Cardinal Stadium (1956)

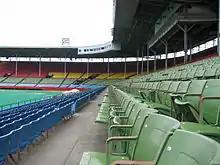
Grandstand and seats in 2008

Local proposals included the demolition of Cardinal Stadium in order to build a new arena, as part of a long term push to build a new indoor-facility to replace the aging Freedom Hall, which is also at the Exposition Center. This became moot with the 2010 opening of the downtown KFC Yum! Center and continued use of Freedom Hall as a venue for concerts and smaller sporting events. More recent plans from the Kentucky State Fair Board sought to demolish this facility to build an outdoor amphitheater with permanent seating for 12,000. On April 26, 2013, the Kentucky State Fair Board stated that the seating in the stadium was unstable for people to sit in. Seating was placed on the field for concerts at the 2013 and 2014 Kentucky State Fair. Demolition of the most unsafe portions of the stadium (mainly the football-specific east grandstand) began on November 17, 2014.